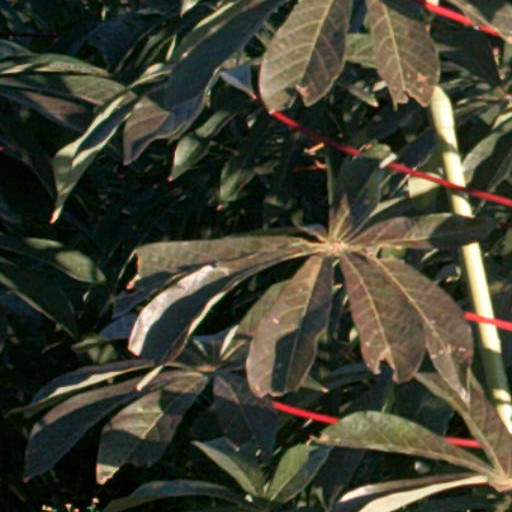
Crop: cassava